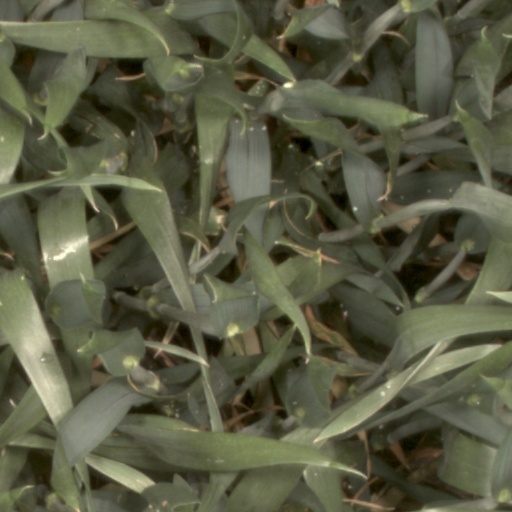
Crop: wheat